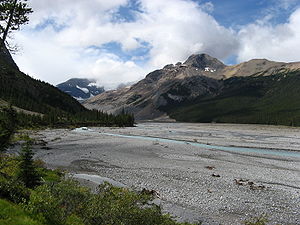
North Saskatchewan River
Den øvre del af North Saskatchewan i Banff National Park
North Saskatchewan River er en flod der kommer fra gletsjere i Canadian Rockies og løber gennem det centrale Saskatchewan i Canada. Det er den ene af to hovedfloder, der forenes og danner Saskatchewan River.